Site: brandenburg
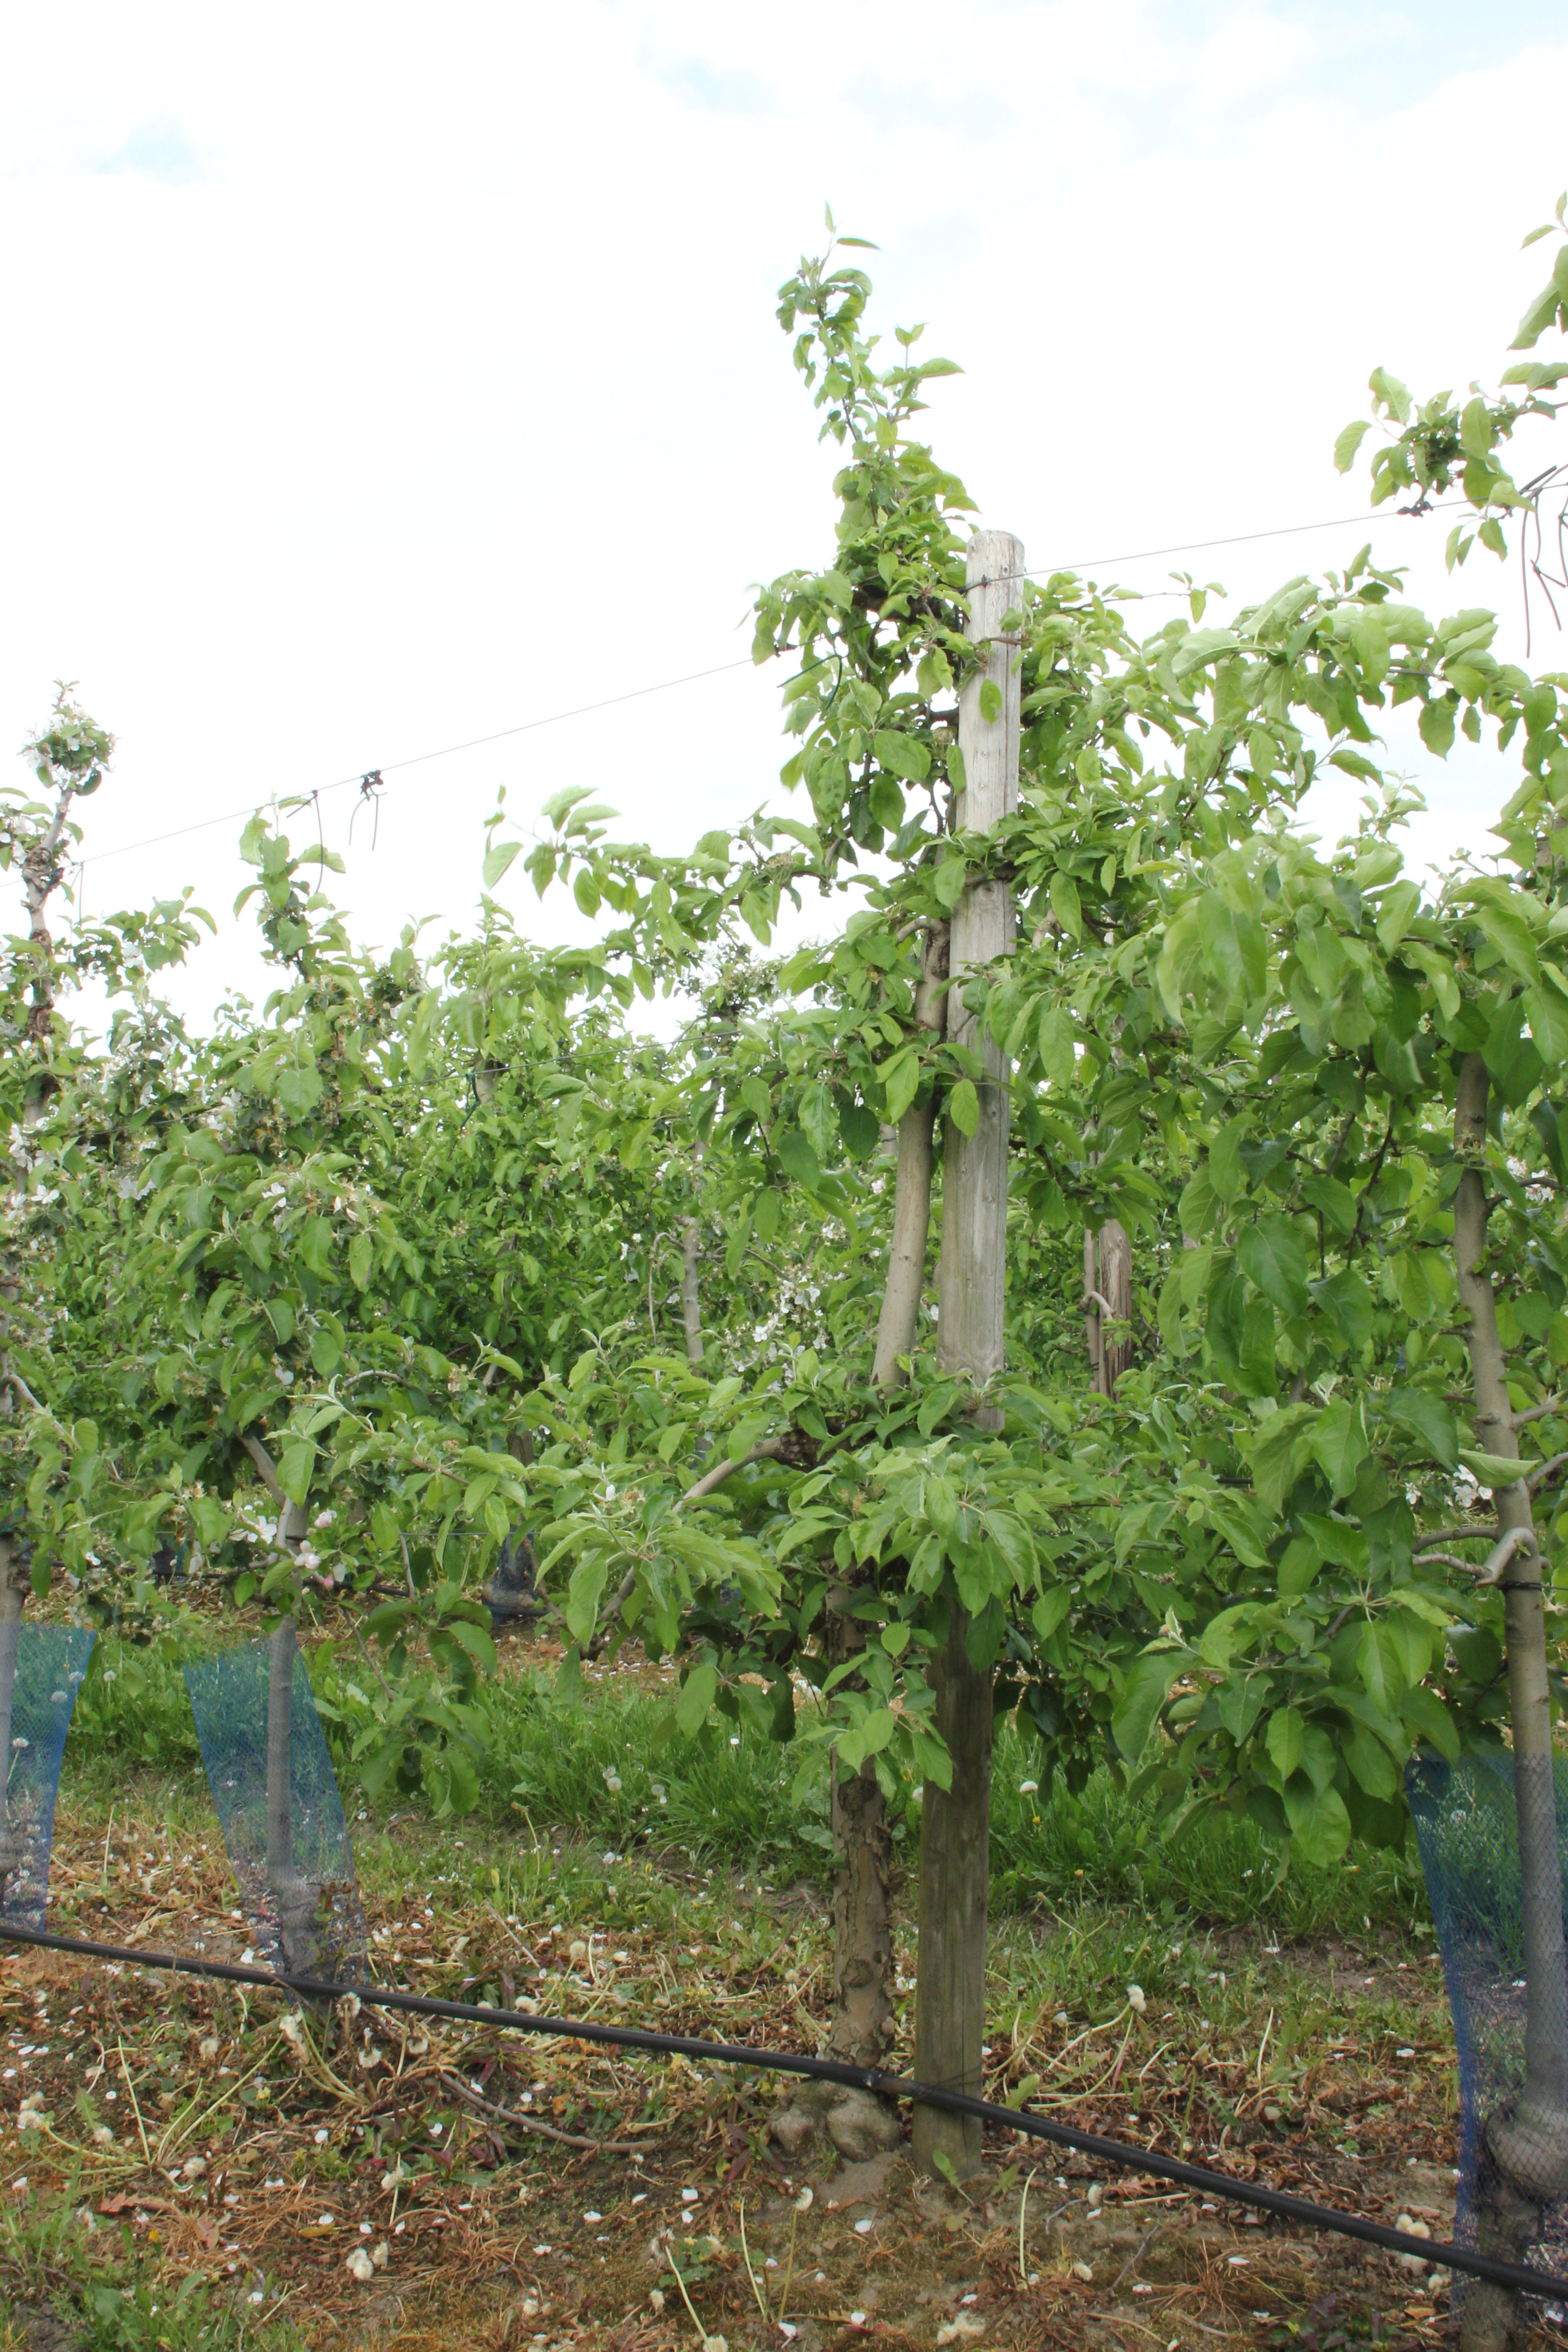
Growth stage (BBCH 67): Flowering